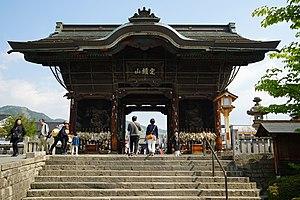
Zenkō-ji est un temple bouddhiste, situé dans la ville de Nagano, au Japon. Construit au VIIᵉ siècle, il fait partie des trésors nationaux du Japon. La ville de Nagano, établie en 1897, fut initialement construite autour du temple. Historiquement, Zenkō-ji est peut-être plus célèbre pour son implication dans les combats entre Uesugi Kenshin et Takeda Shingen au XVIᵉ siècle, quand il a constitué une des bases des opérations de Kenshin. Actuellement, Zenkō-ji est un des derniers sites de pèlerinage au Japon.